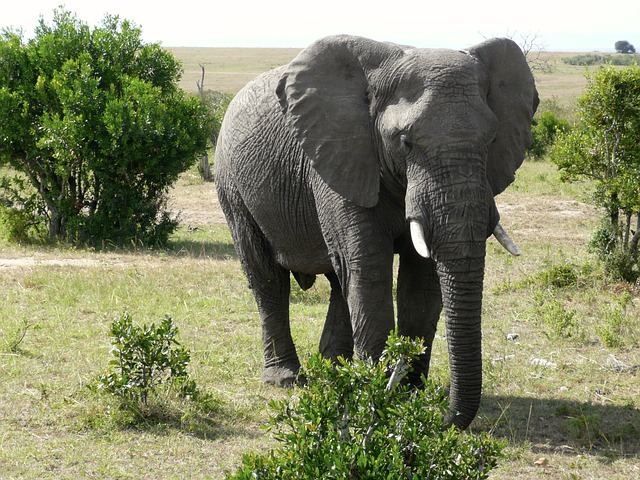
Label: elefante